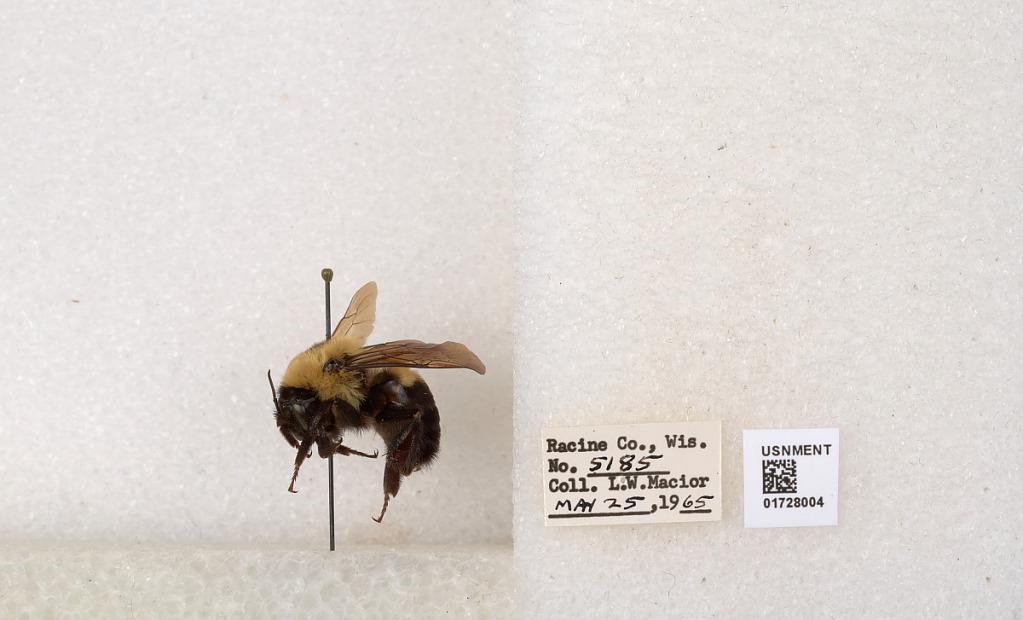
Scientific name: Bombus (Separatobombus) griseocollis (De Geer)
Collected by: L. Macior
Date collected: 1965-5-25
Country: United States
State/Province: Wisconsin
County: Racine
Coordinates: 42.7299, -87.8123